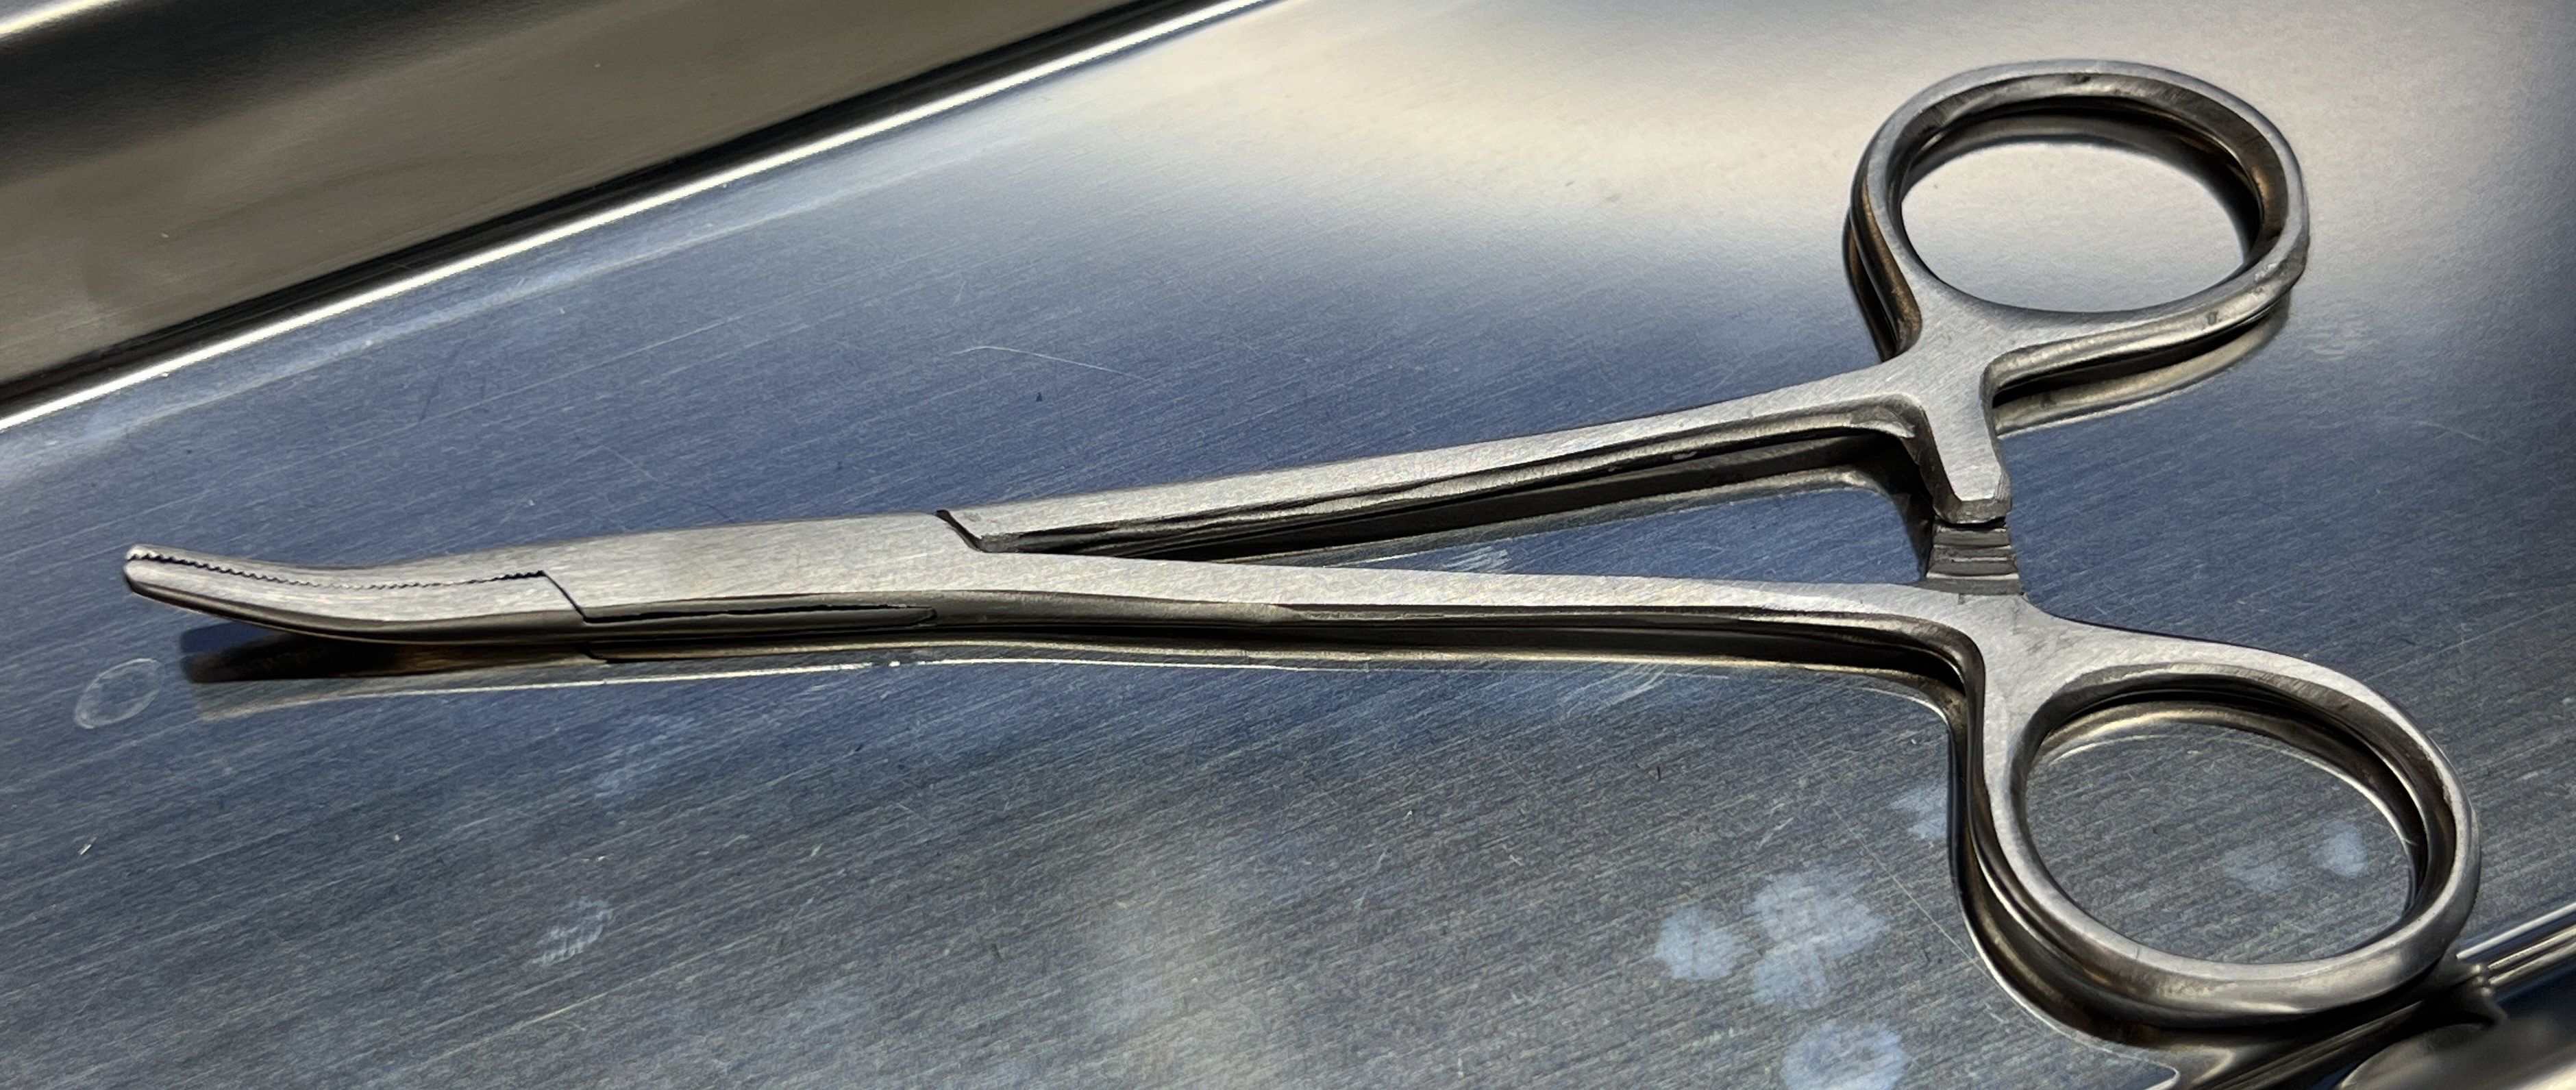
Hinged instrument state: closed